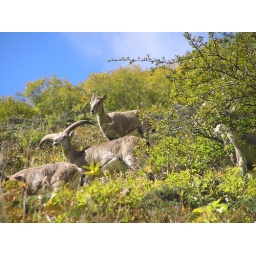
Getting up close to some blue sheep near Chebisa.